CIE 1931 color space

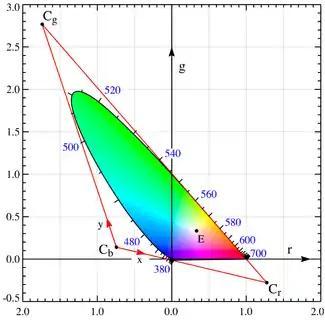
Diagram in CIE "rg" chromaticity space showing the construction of the triangle specifying the CIE XYZ color space. The triangle C-C-C is just the triangle in CIE "xy" chromaticity space. The line connecting C and C is the alychne. The spectral locus passes through at , through at and through at . Also, the equal energy point (E) is at .

The derived CIE XYZ color space encompasses all color sensations that are perceptible to a typical human. The underlying color matching functions can be thought of as the spectral sensitivity curves of three linear light detectors yielding the CIE tristimulus values "X", "Y" and "Z". Collectively, these three functions describe the CIE standard observer. That is why CIE XYZ tristimulus values are a device-invariant representation of color. It serves as a standard reference against which many other color spaces are defined. A set of color-matching functions, like the spectral sensitivity curves of the LMS color space, but not restricted to non-negative sensitivities, associates physically produced light spectra with specific tristimulus values.